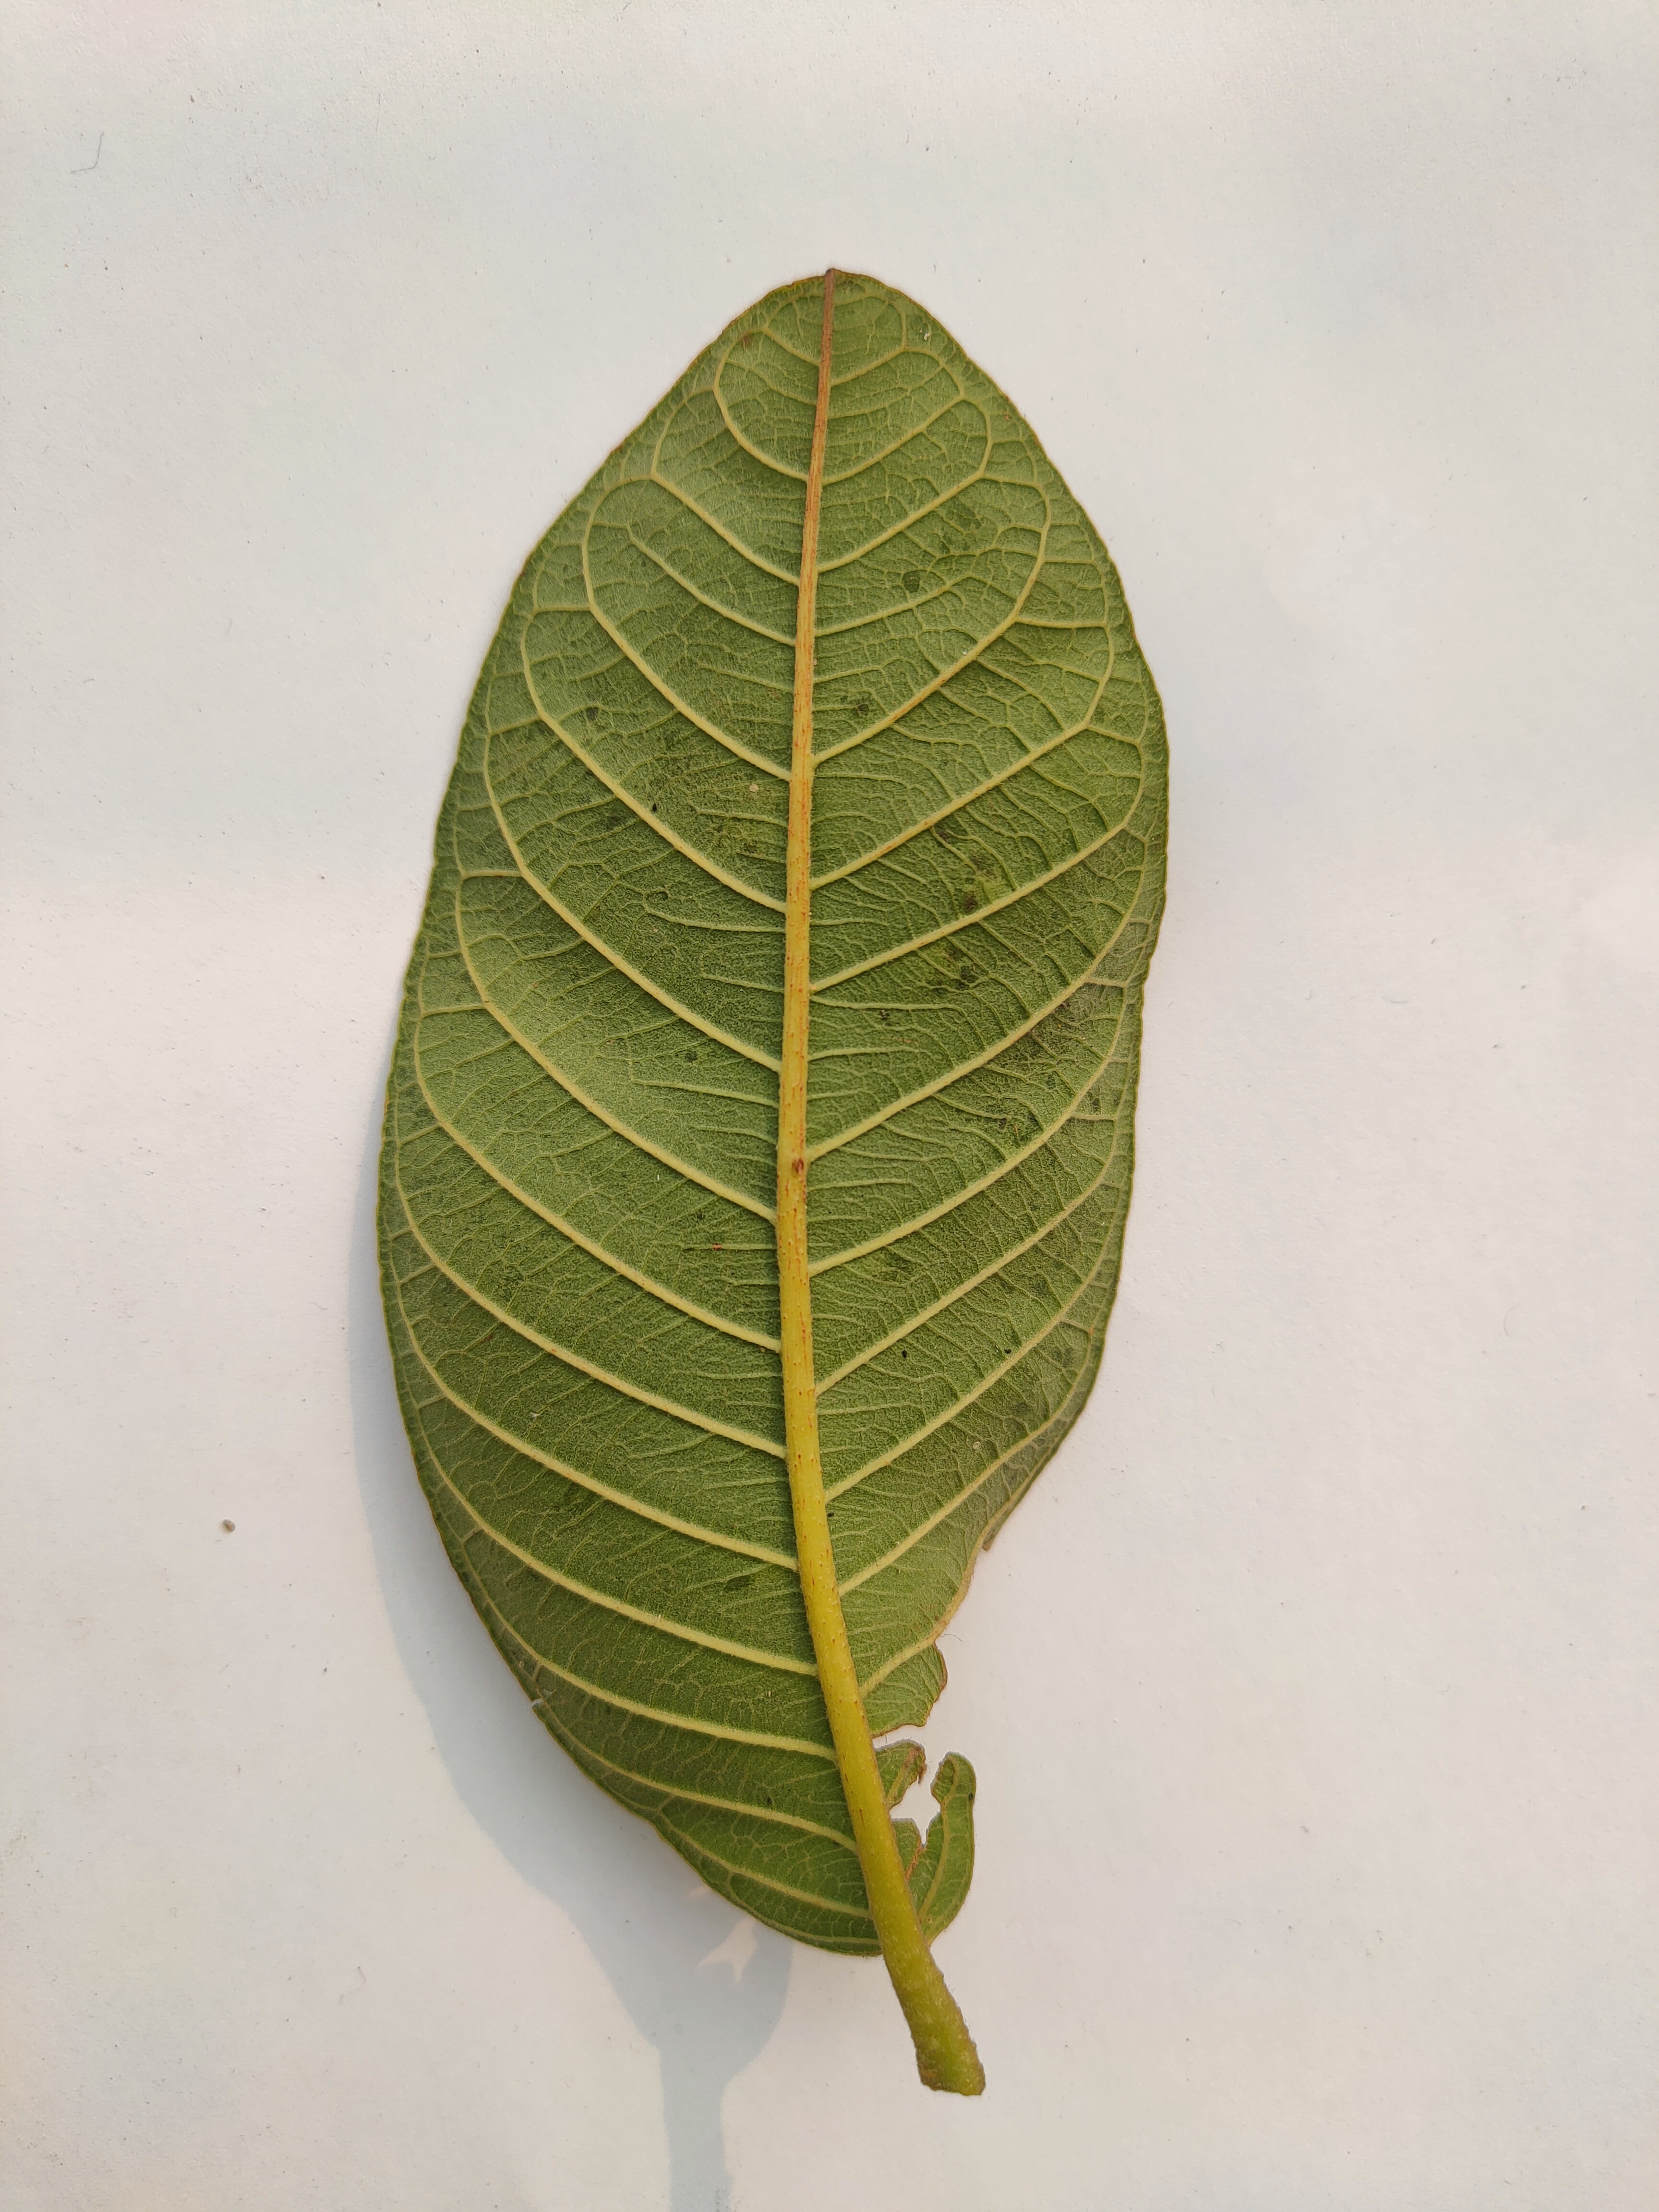
Leaf variety: Guava